Demographics of Bulgaria

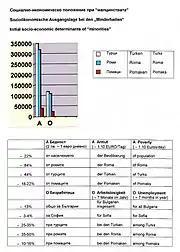
Chart of unemployment and poverty rate by ethnic groups

The results of the Bulgarian 2011 Census, in which the indication of answer regarding the question for confession was optional, are as follows: